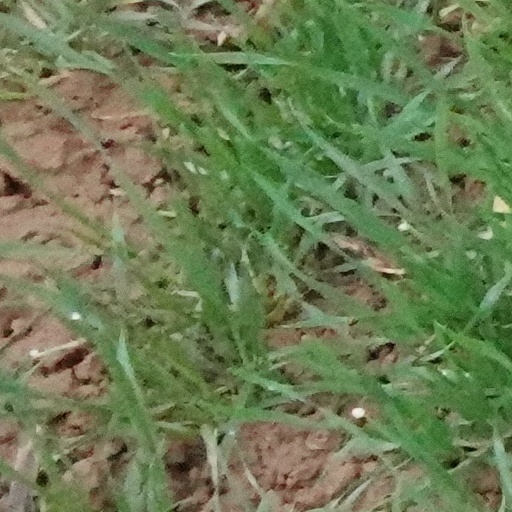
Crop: wheat